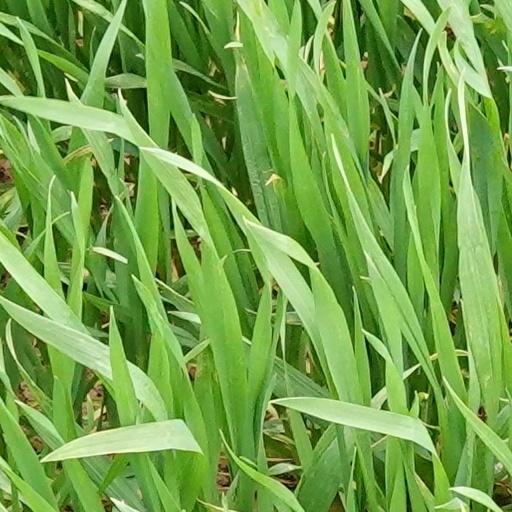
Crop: wheat